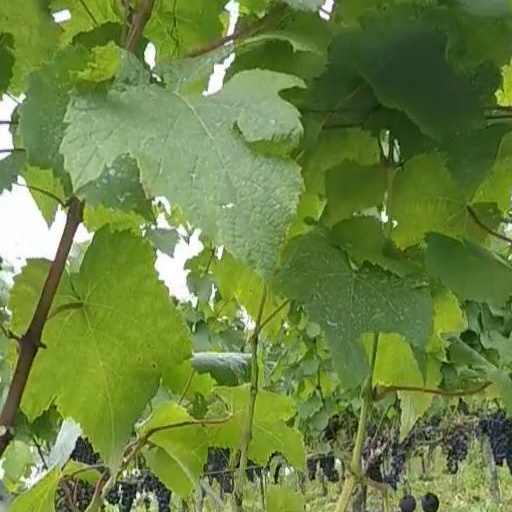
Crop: grape